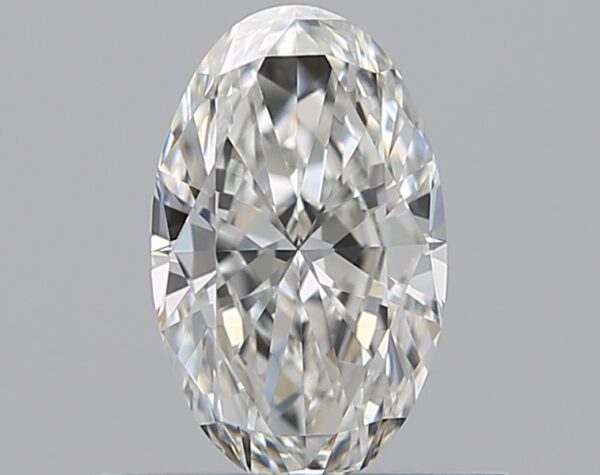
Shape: oval
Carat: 0.5
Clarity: VVS2
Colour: G
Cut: EX
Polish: EX
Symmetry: VG
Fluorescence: F
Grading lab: GIA
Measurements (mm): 6.9 x 4.22 x 2.5